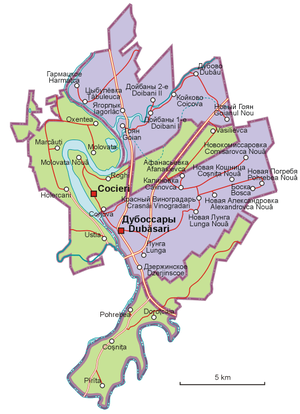
Le raion de Dubăsari est un raion de la Moldavie. Sa capitale est officiellement Dubăsari, mais comme cette ville, avec la moitié orientale du raion, est aux mains de la Transnistrie, non reconnue au niveau international, le centre administratif de facto est Cocieri.
Le raion de Dubăsari est un raion de la Moldavie partagé entre le gouvernement légal et la Transnistrie, république non reconnue sécessionniste. Cet article concerne la partie transnistrienne.